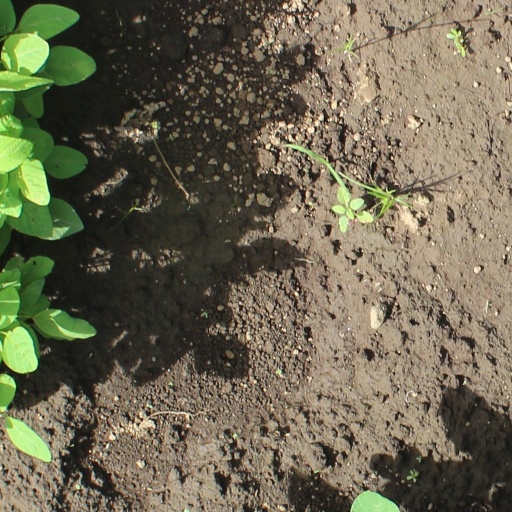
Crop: soybean